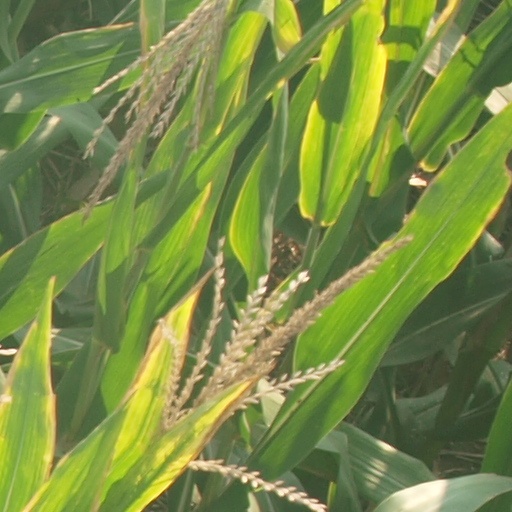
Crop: maize; corn